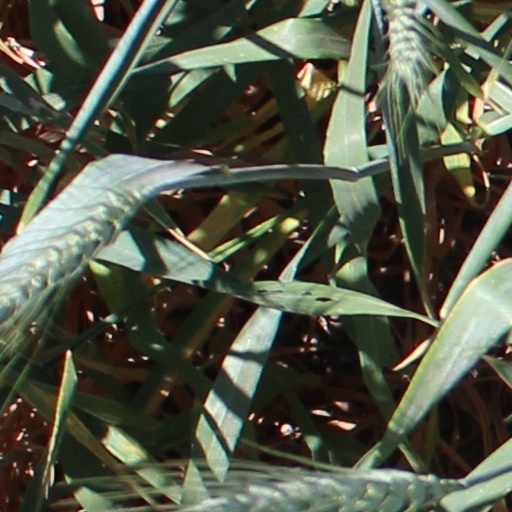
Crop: wheat